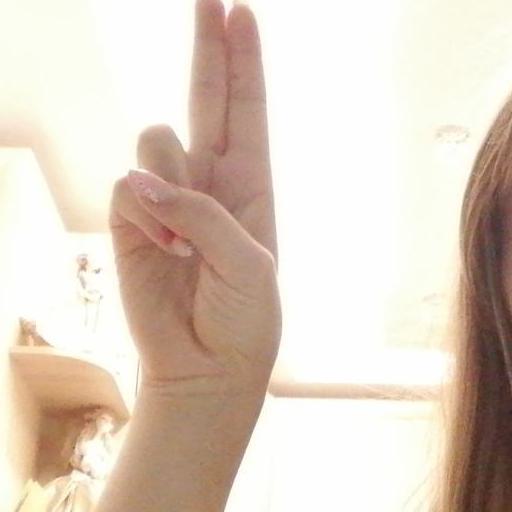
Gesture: two_up